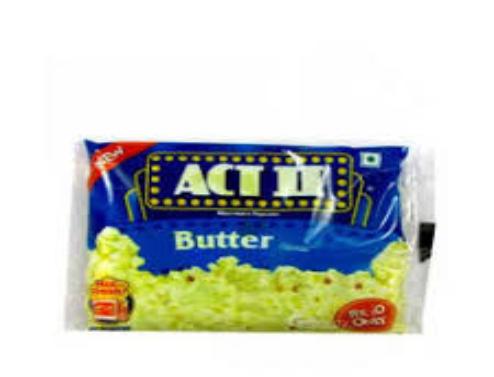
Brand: Act II
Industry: Food